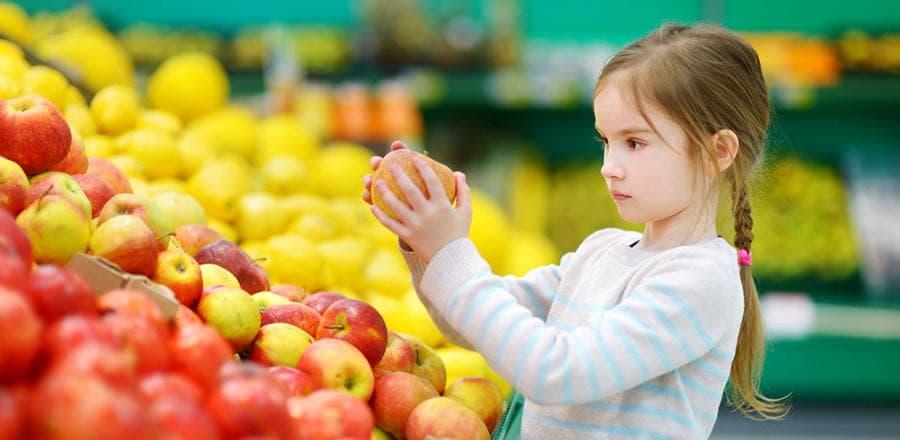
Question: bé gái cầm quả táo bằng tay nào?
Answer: bé gái cầm bằng hai tay